Braziers Park

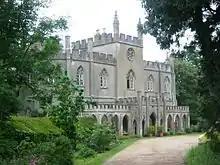
Braziers Park House

Braziers Park is a Grade II* country house and estate on the edge of Ipsden - a small village near Wallingford, Oxfordshire, England - housing a secular intentional community and the School of Integrative Social Research. It has also been used as a film location for large- and small-budget films.